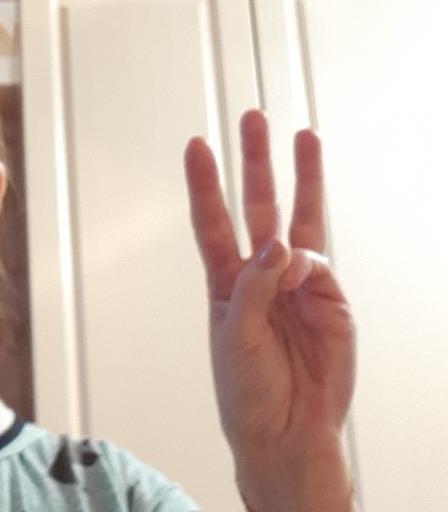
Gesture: three